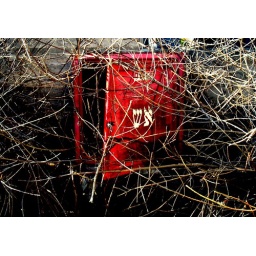
FIRE IN A FIELD OF THORNS (it's an idiom in hebrew) the writing on the red box means FIre